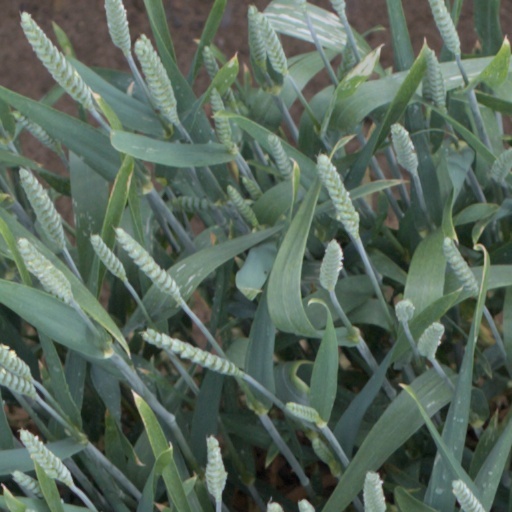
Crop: wheat